Herbert Girton Deignan

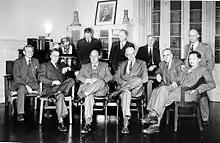
108th meeting of the Baird Ornithological Club in Holt House, the original administration building of the National Zoological Park on January 14, 1948. The club was named in honor of Spencer F. Baird, second Secretary of the Smithsonian (1878-1887) and noted ornithologist. Present are (seated, left to right) Paul Bartsch, Frederick C. Lincoln, Herbert Friedmann, Alexander Wetmore, Clarence Cottam, John Warren Aldrich, (standing, left to right) Director of the Zoo William M. Mann, Herbert Girton Deignan, , Philip Reese Uhler, and Ernest P. Walker.

Herbert Girton Deignan (December 5, 1906 – March 15, 1968) was an American ornithologist who worked extensively on the birds of Thailand.